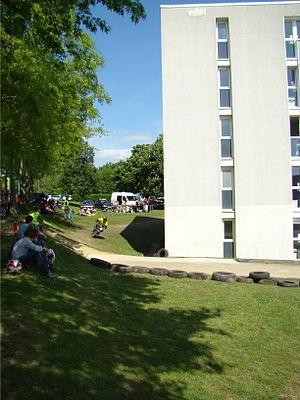
Le virage du C durant le Rock'n Solex 2009, avec passage de l'équipe 16.
Le Rock'n Solex est un festival qui se tient tous les ans à Rennes sur le Campus de Beaulieu. Il est organisé bénévolement par les étudiants de l'INSA Rennes depuis 1967, ce qui fait de lui le plus ancien festival étudiant de France. À ses débuts, le festival n'était qu'une course de Solex mais depuis les années 1980, des concerts viennent égayer les soirées des coureurs.